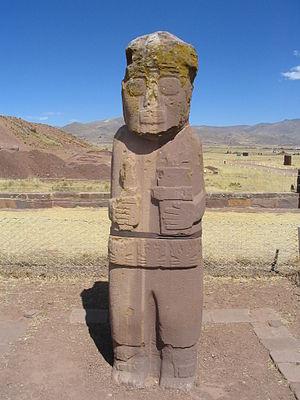
La datation du premier peuplement des Amériques est encore largement sujette à débat. La plupart des théories indiquent que l'actuel territoire de la Bolivie fut peuplé par des tribus nomades, vivant de la chasse et de la cueillette, qui auraient traversé le détroit de Béring pour coloniser progressivement toute l'Amérique. On donne alors une date de peuplement comprise entre 10 000 av. J.-C. et 20 000 av. J.-C., voire bien avant. Certaines autres théories donnent une origine océanienne aux premiers habitants sud-américains.